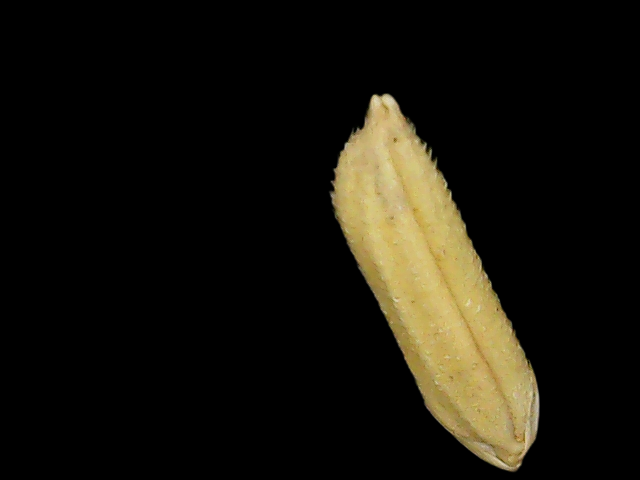
Rice variety: Binadhan26